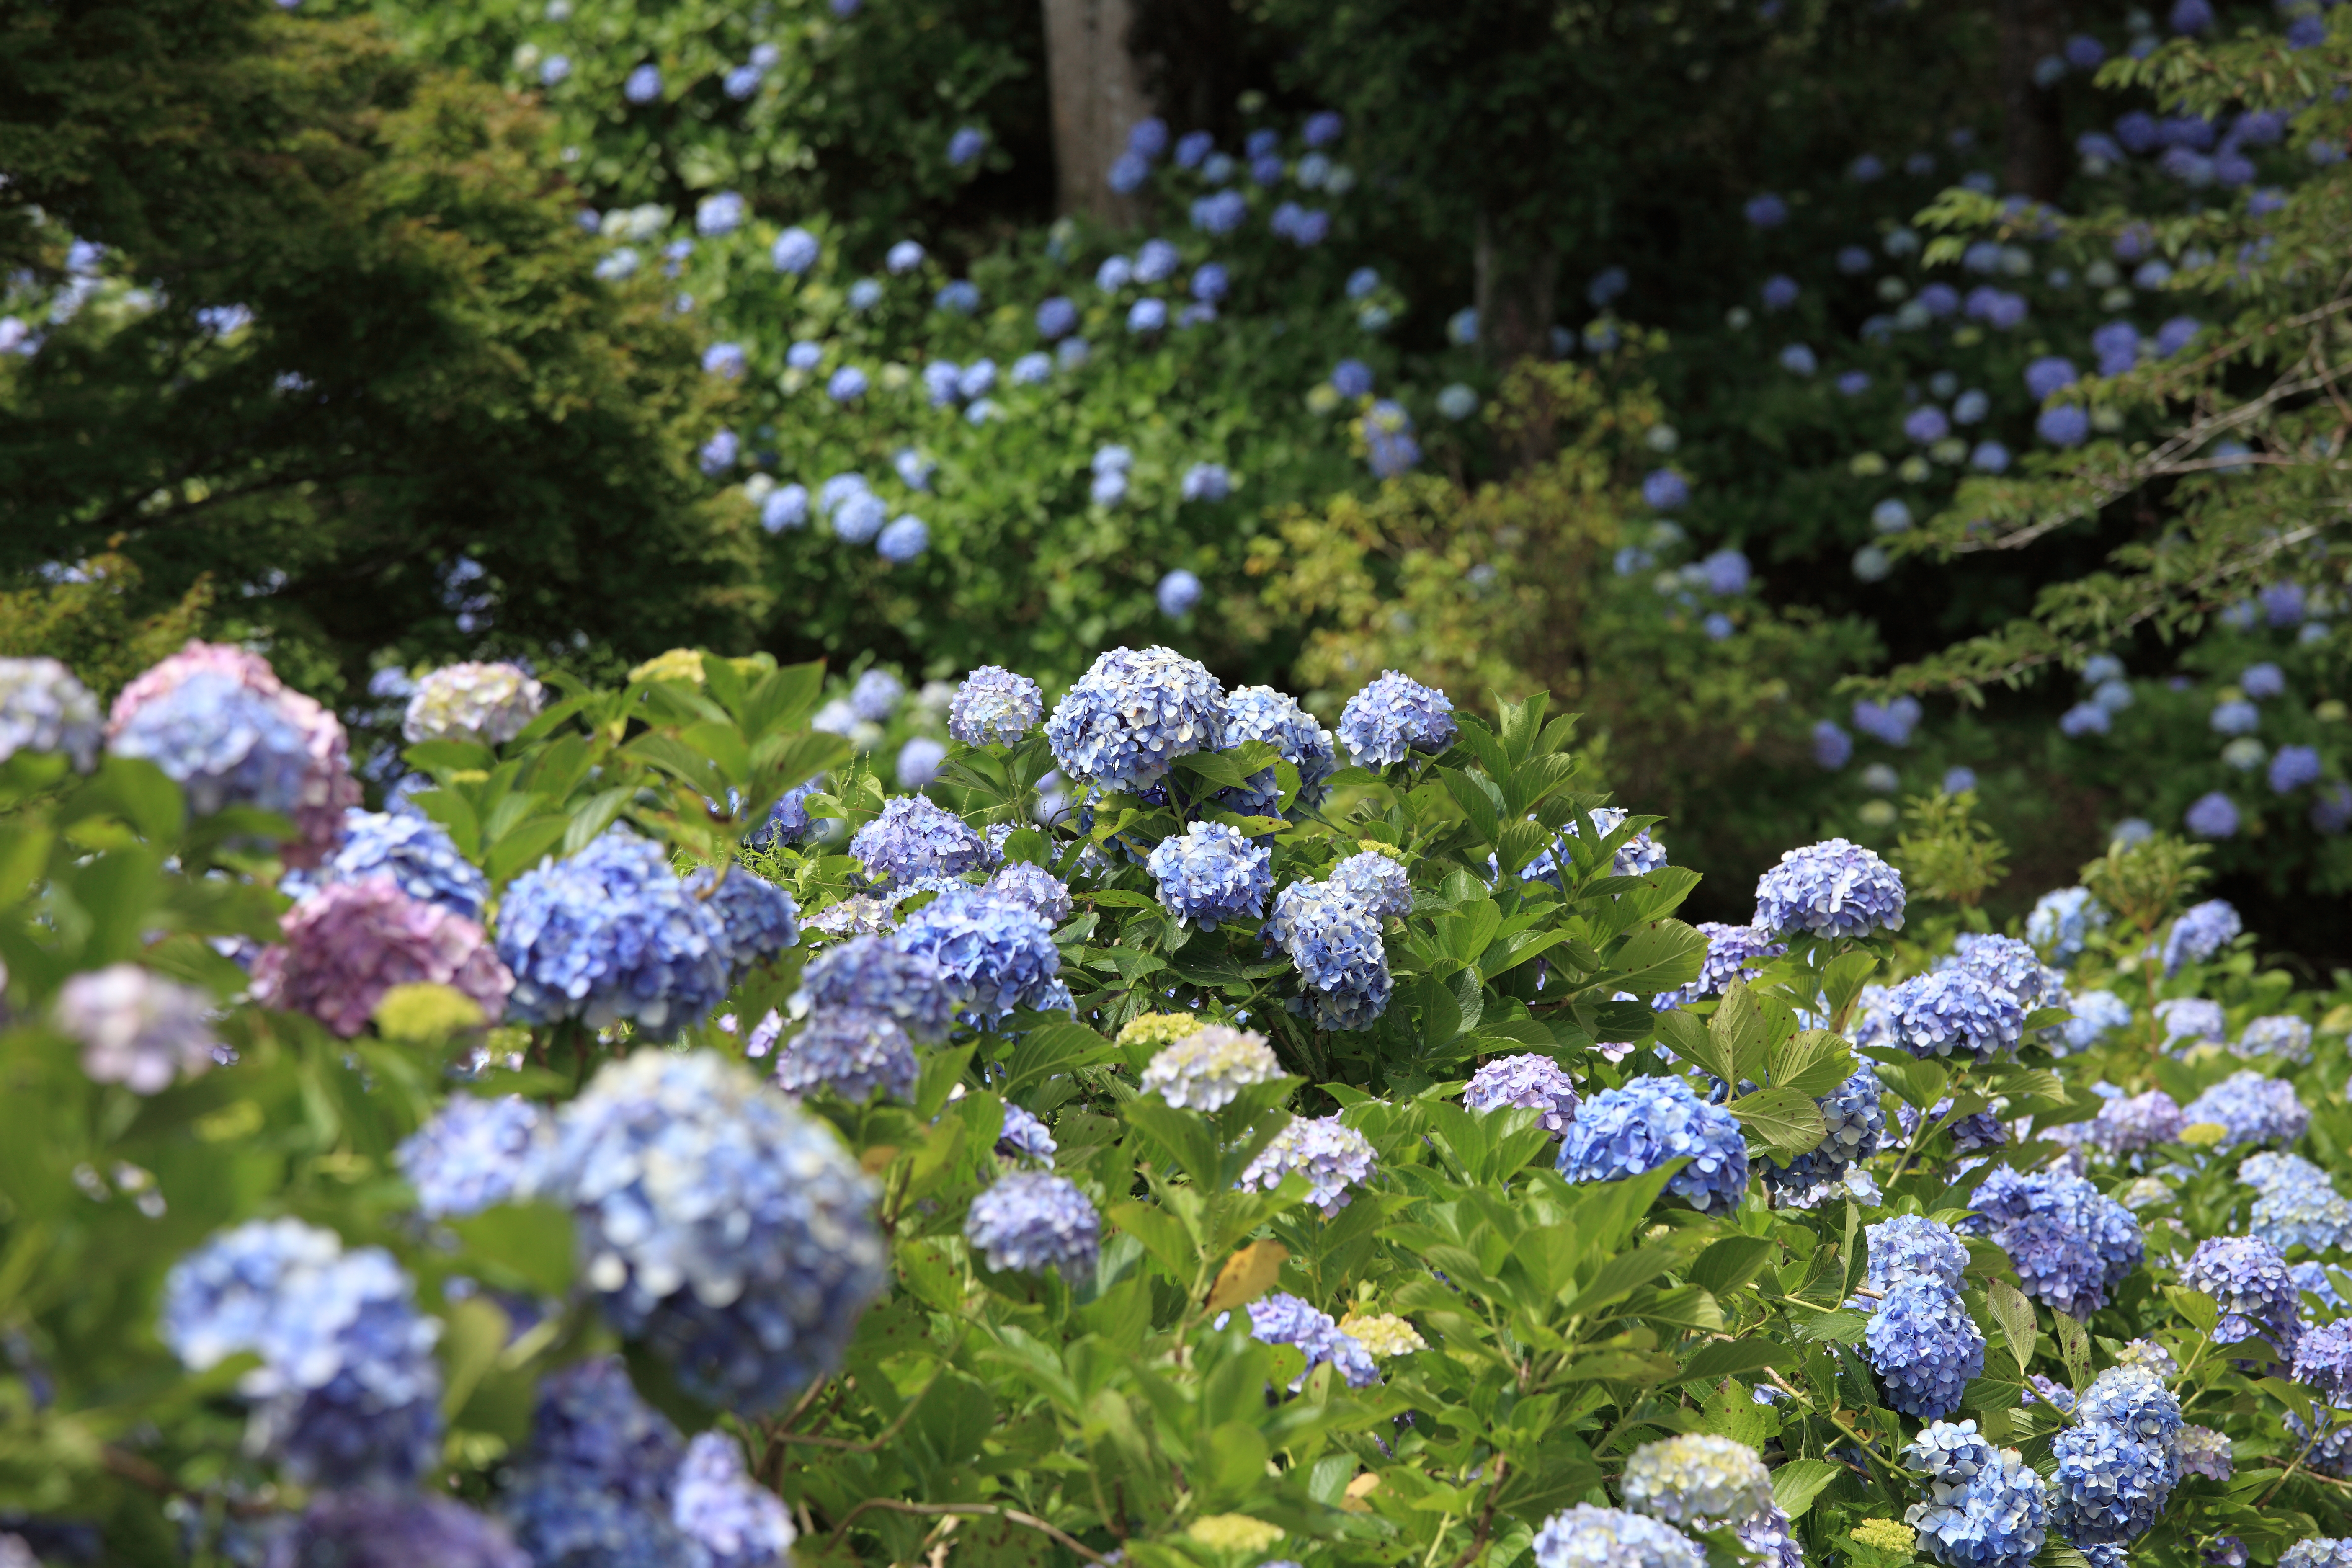
blossom, plant, meadow, flower, high, botany, garden, flora, hydrangea, wildflower, cool image, 5d, hires, woodland, markii, hi, res, resolution, chiba, ohtaki, isumi, mamenbarakougen, flowering plant, hydrangeaceae, cornales, land plant